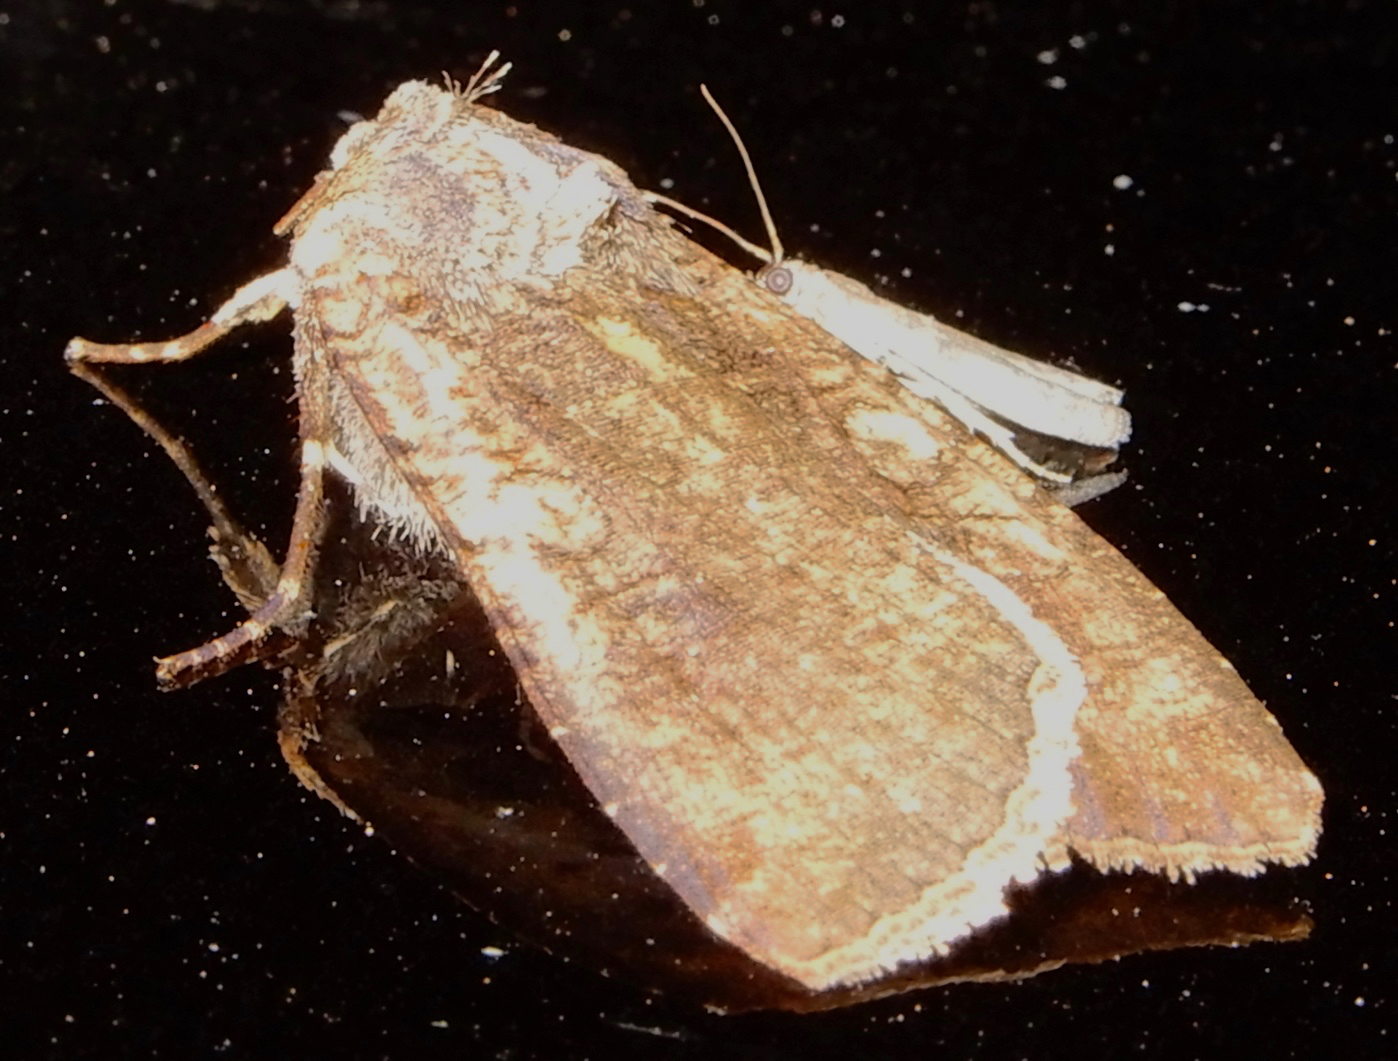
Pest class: cutworms